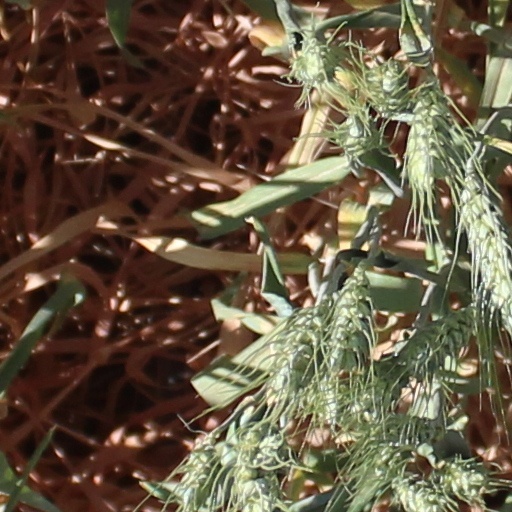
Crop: wheat